Detmer Woolen Company

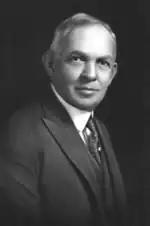
Julian Francis Detmer

The Detmer Woolen Company maintained offices in the Parker Building, New York City when the structure burned in January 1908. The fire which destroyed the edifice began in the Detmer offices on the fourth floor.